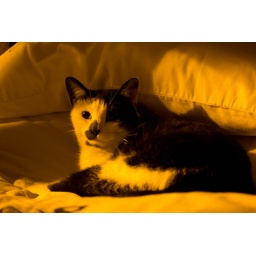
The light was cast over her from the streetlight outsight the window